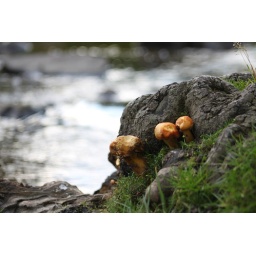
Came across this strange fungi on a tree stump by the river bank at Bradgate park.